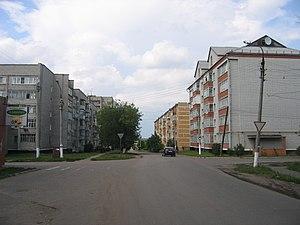
Ojerelie est une ville de l'oblast de Moscou, en Russie, dans le raïon de Kachira. Sa population s'élevait à 10 311 habitants en 2014.